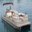
Label: ship